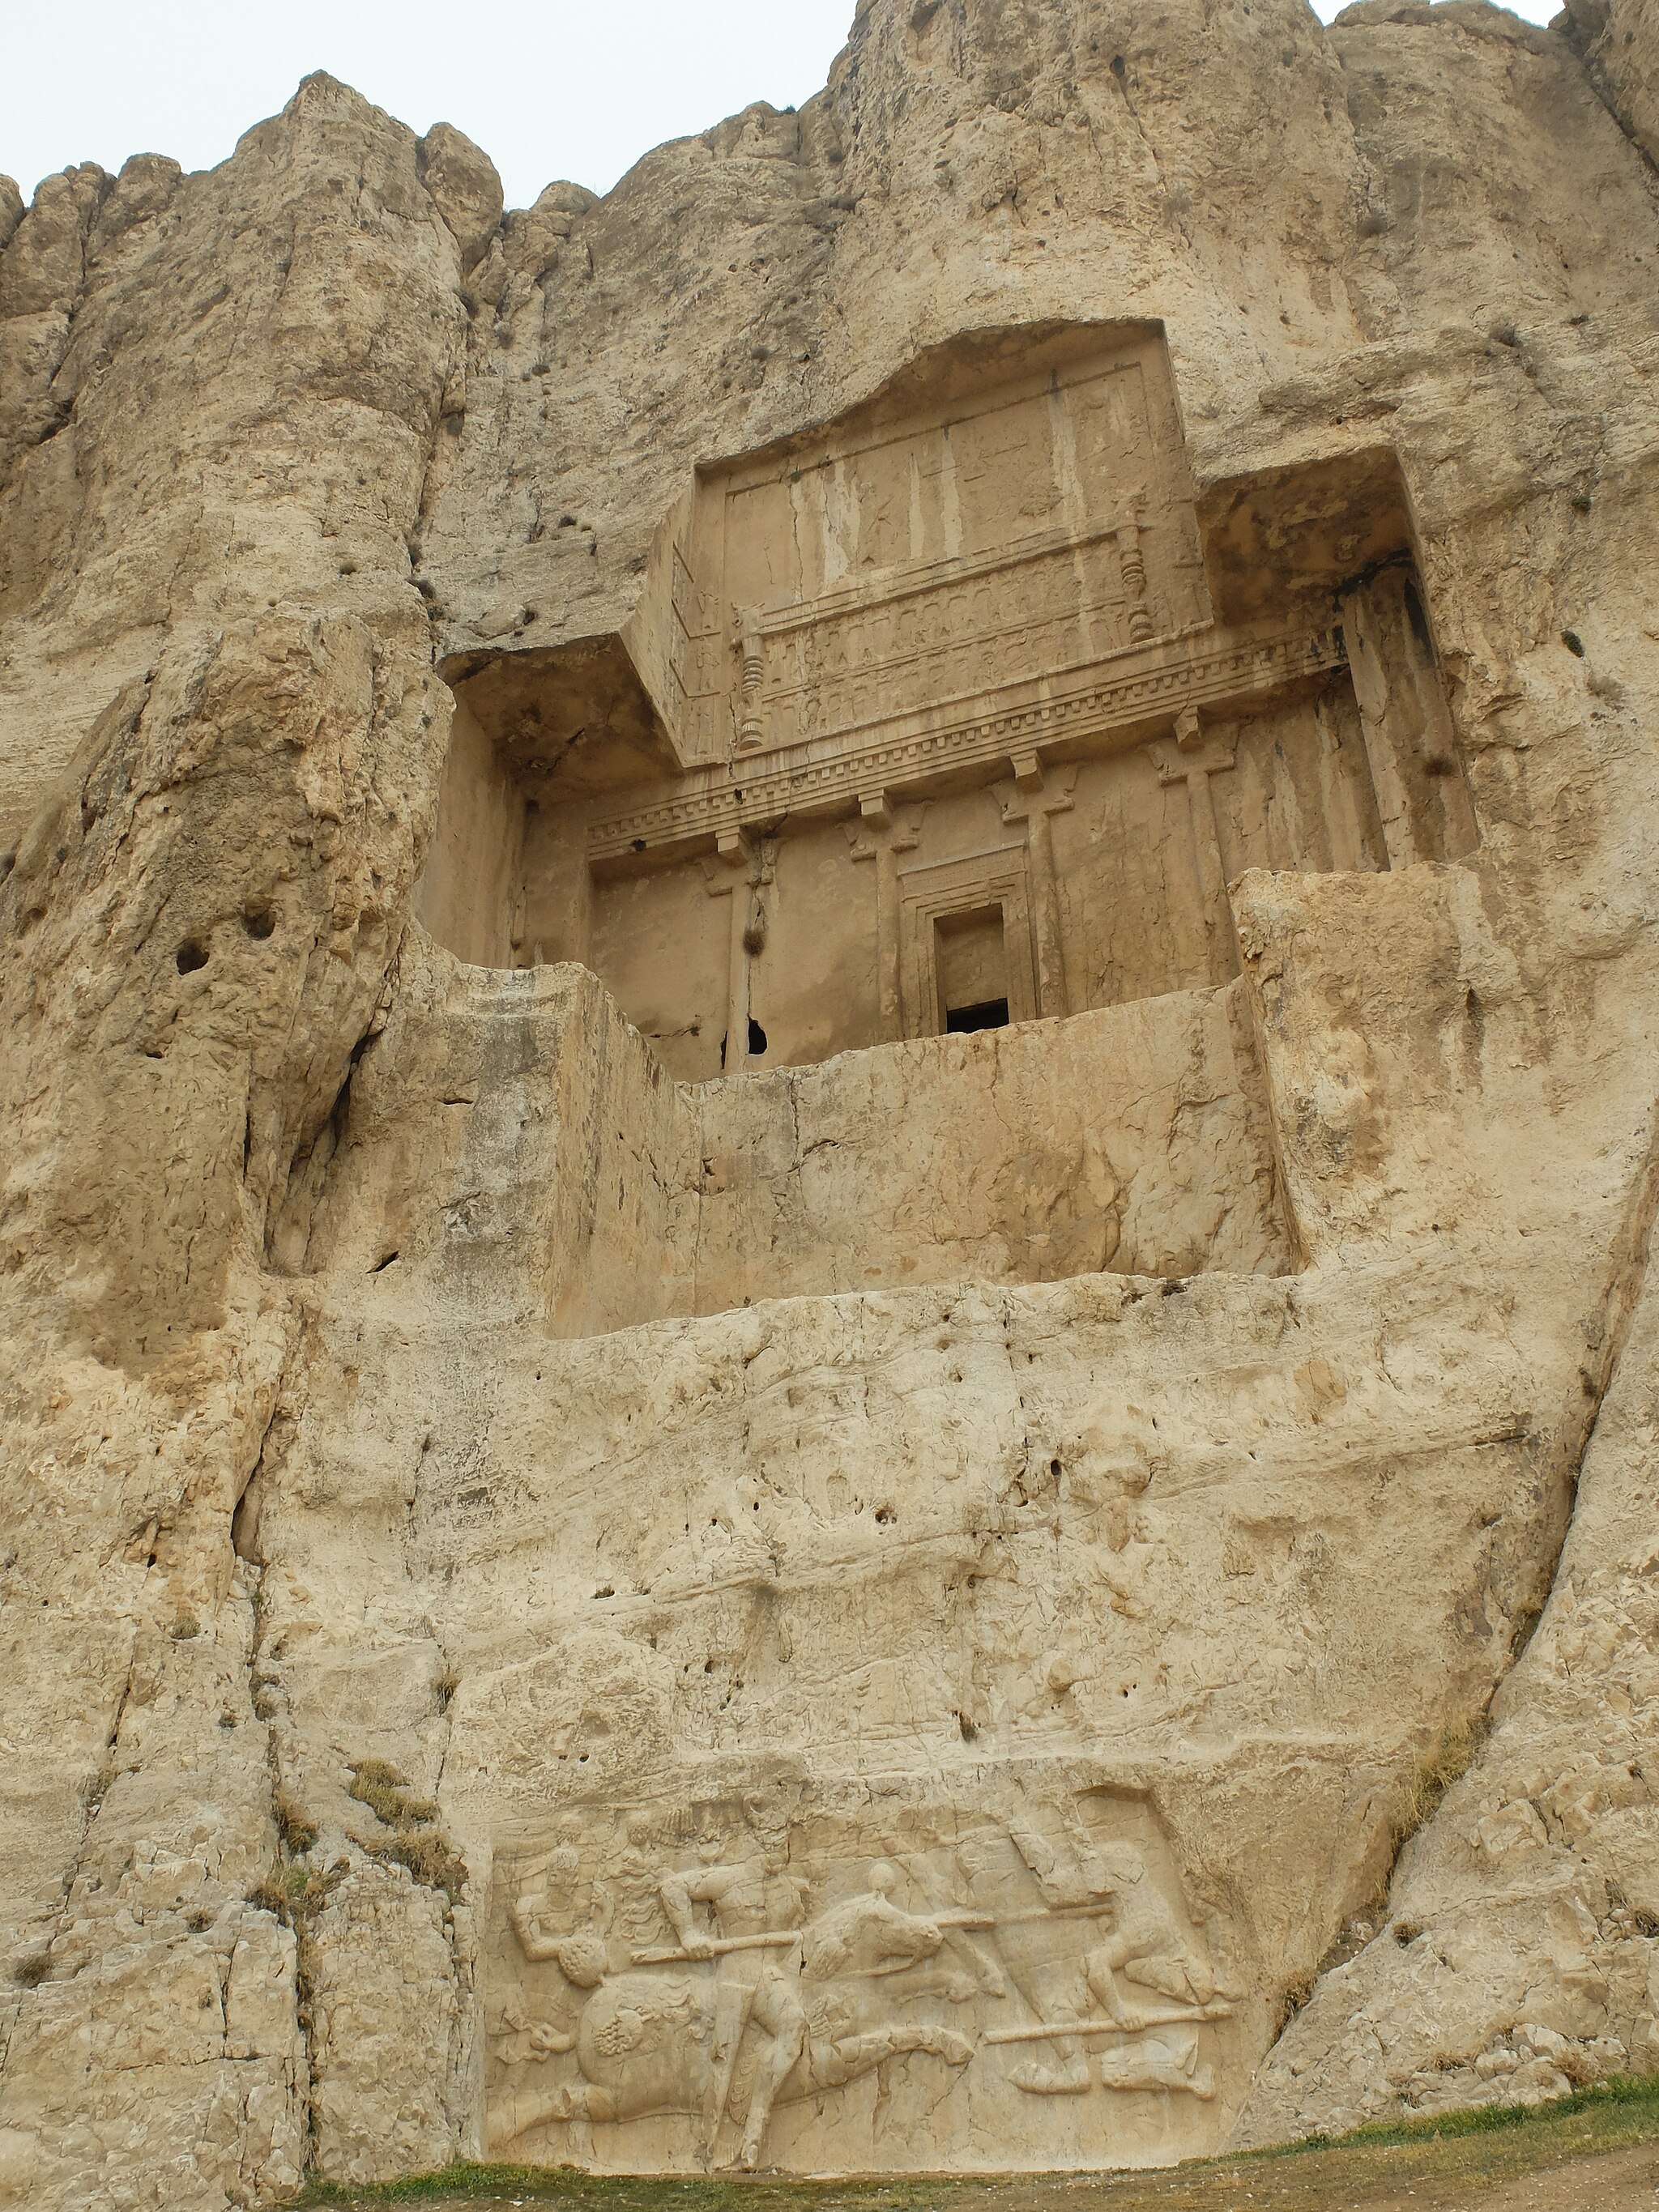
Title: 201312 iran Shiraz 52 (12476251815)
Description: Naqsh-e Rostam
Date: 2 January 2014, 06:55 (according to Exif data)
Categories: Tomb of Artaxerxes I, Flickr images reviewed by trusted users, Iran photographs taken on 2014-01-02, Photographs by Franco Pecchio